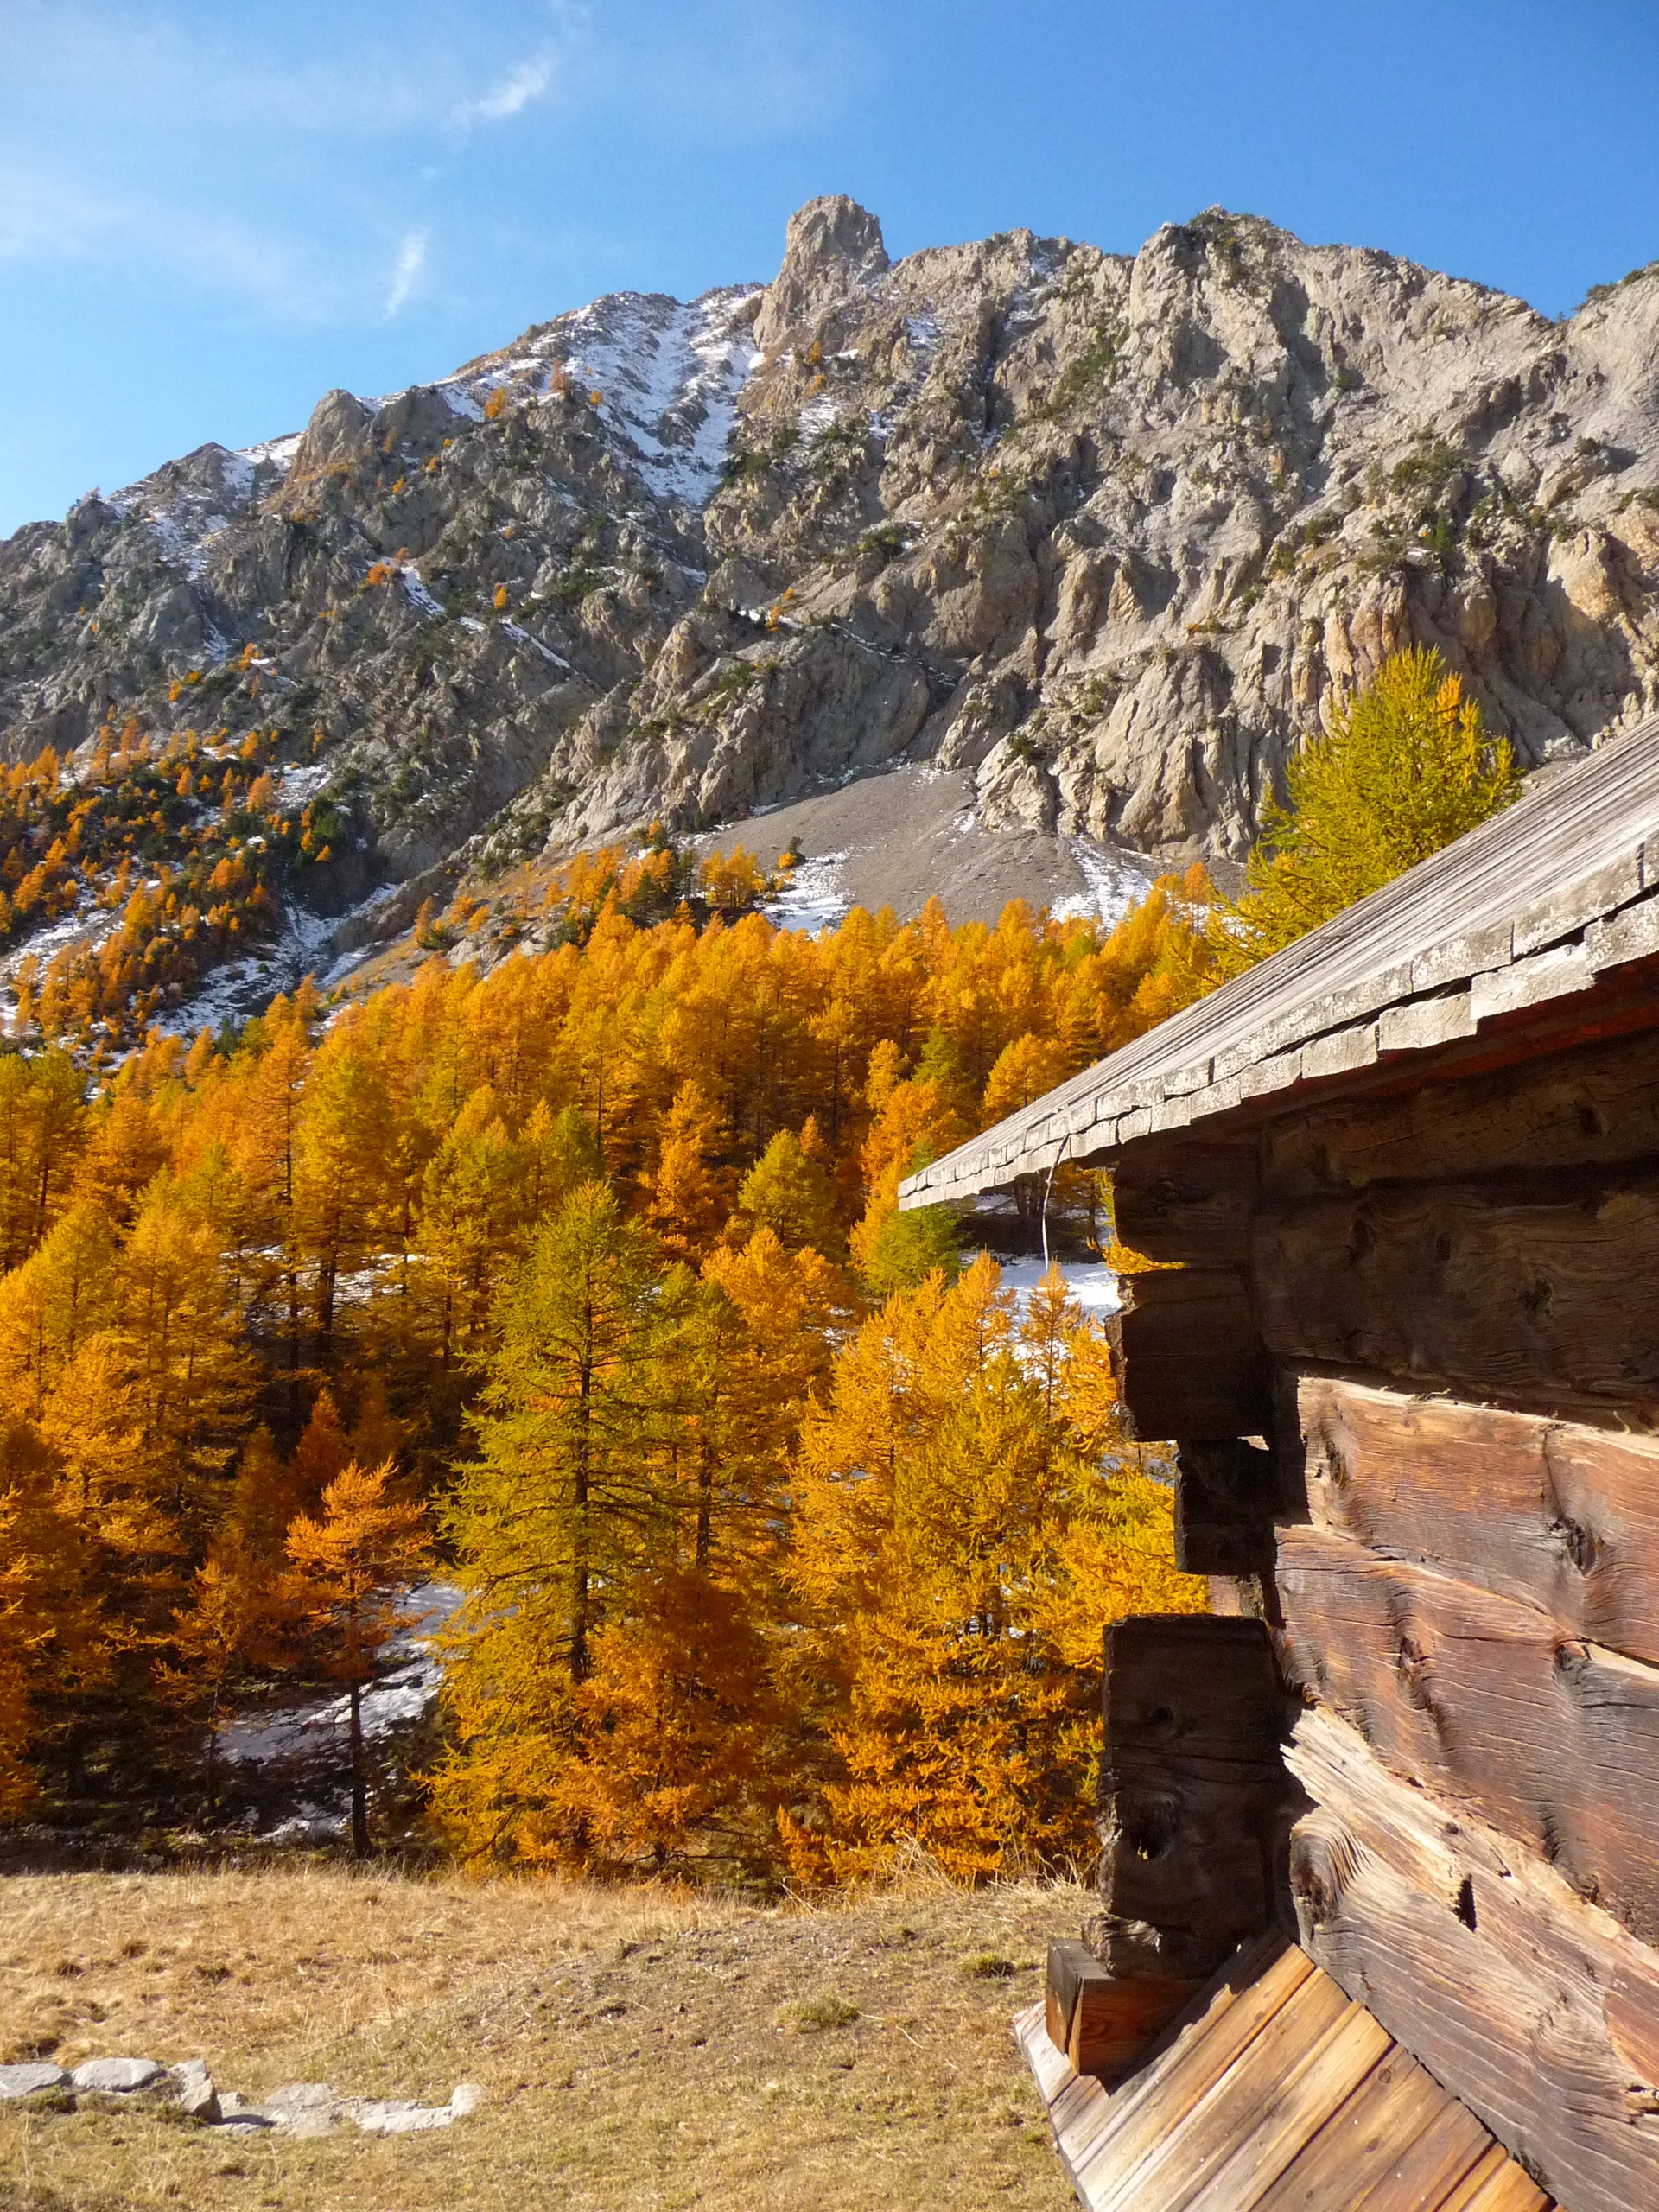
landscape, tree, nature, wilderness, mountain, trail, leaf, fall, valley, mountain range, autumn, season, ridge, trees, alps, chalet, autumn landscape, rural area, mountainous landforms, queyras